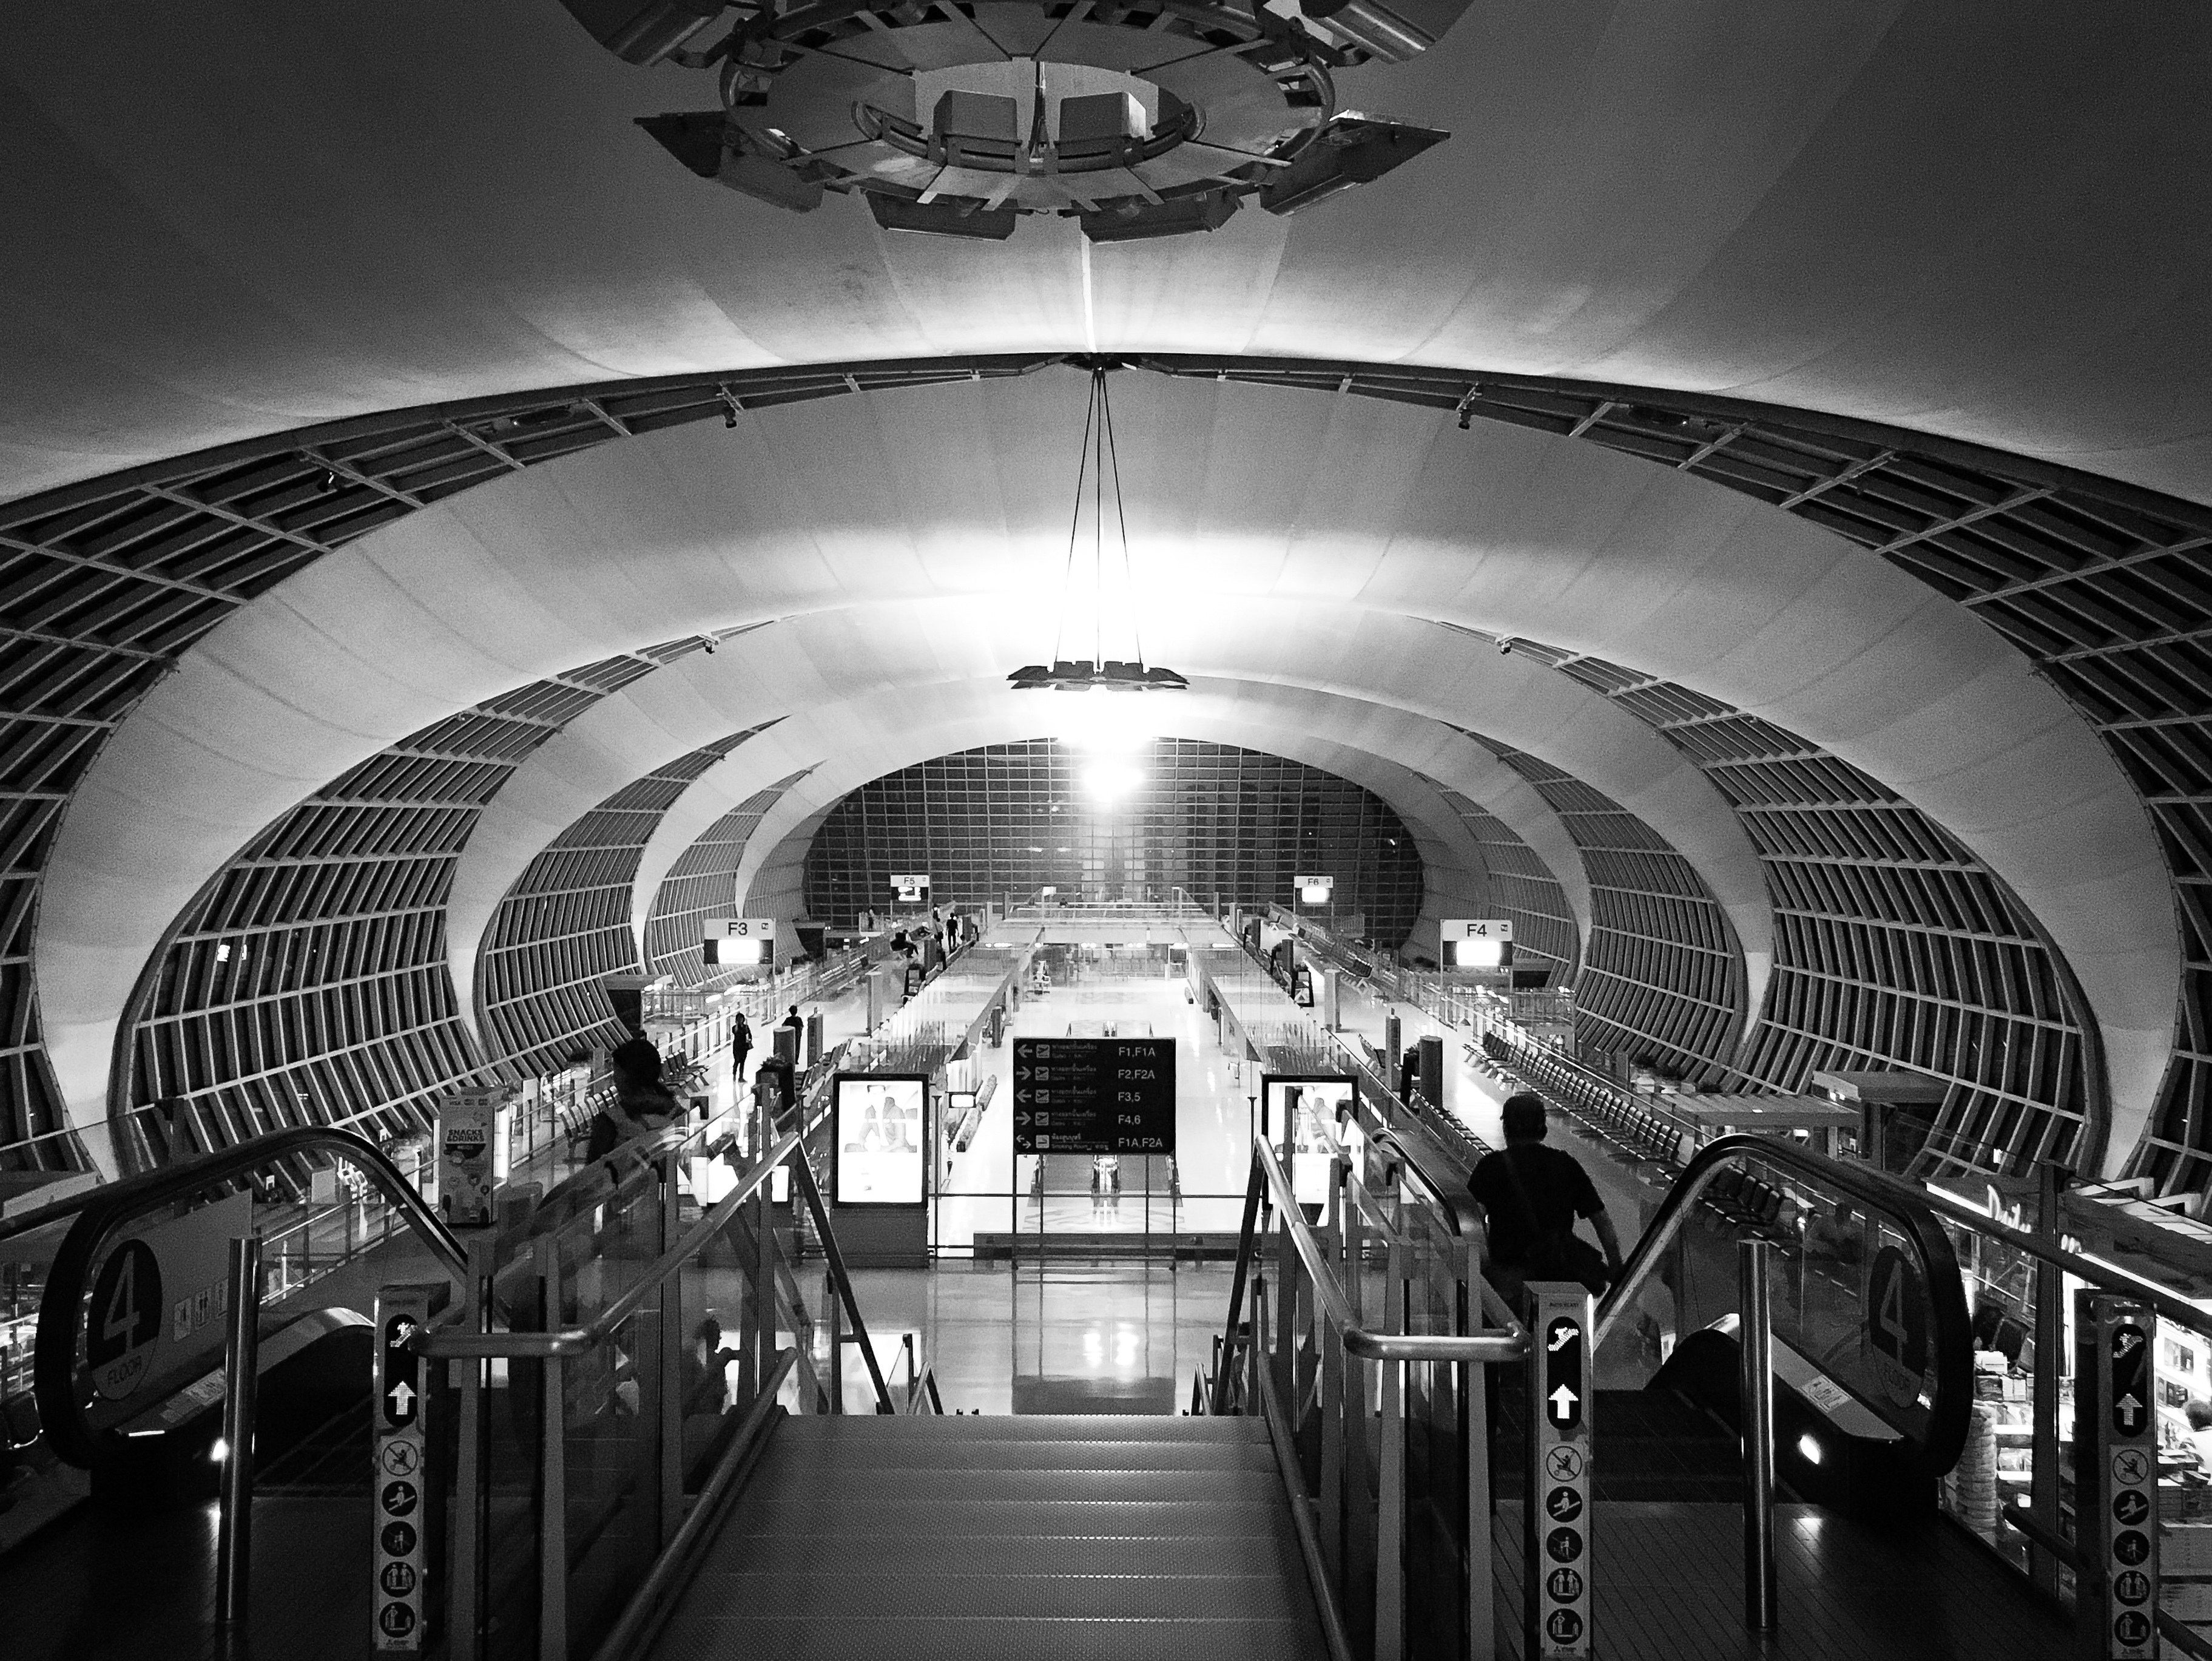
black and white, photography, transport, black, monochrome, public transport, metro station, infrastructure, symmetry, monochrome photography